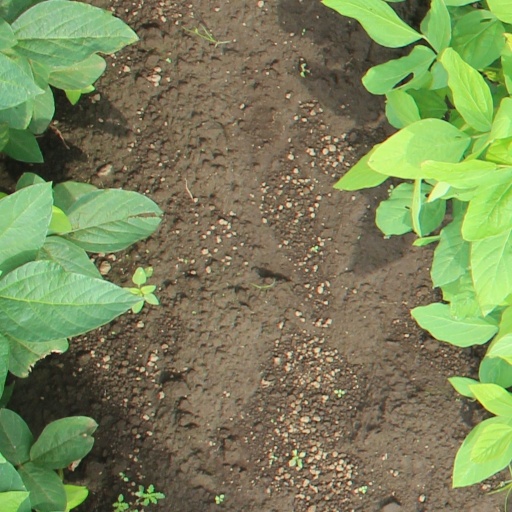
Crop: soybean